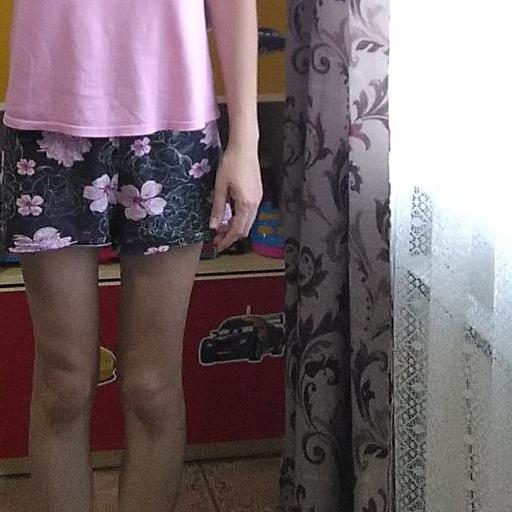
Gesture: no_gesture